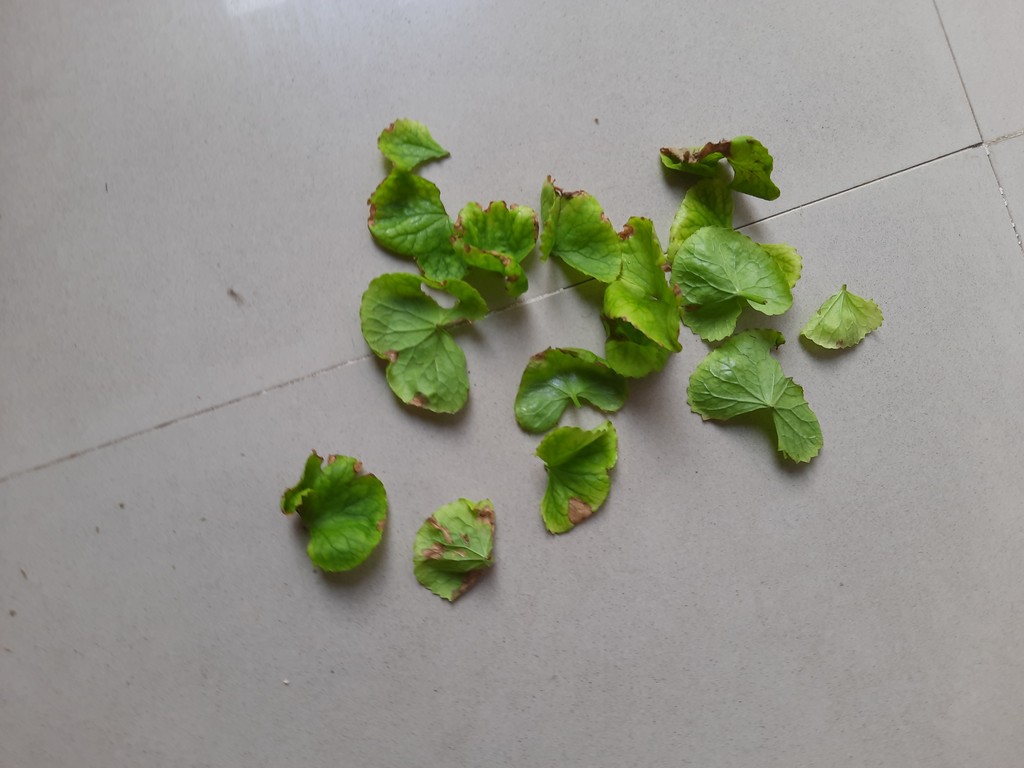
Label: Unhealthy